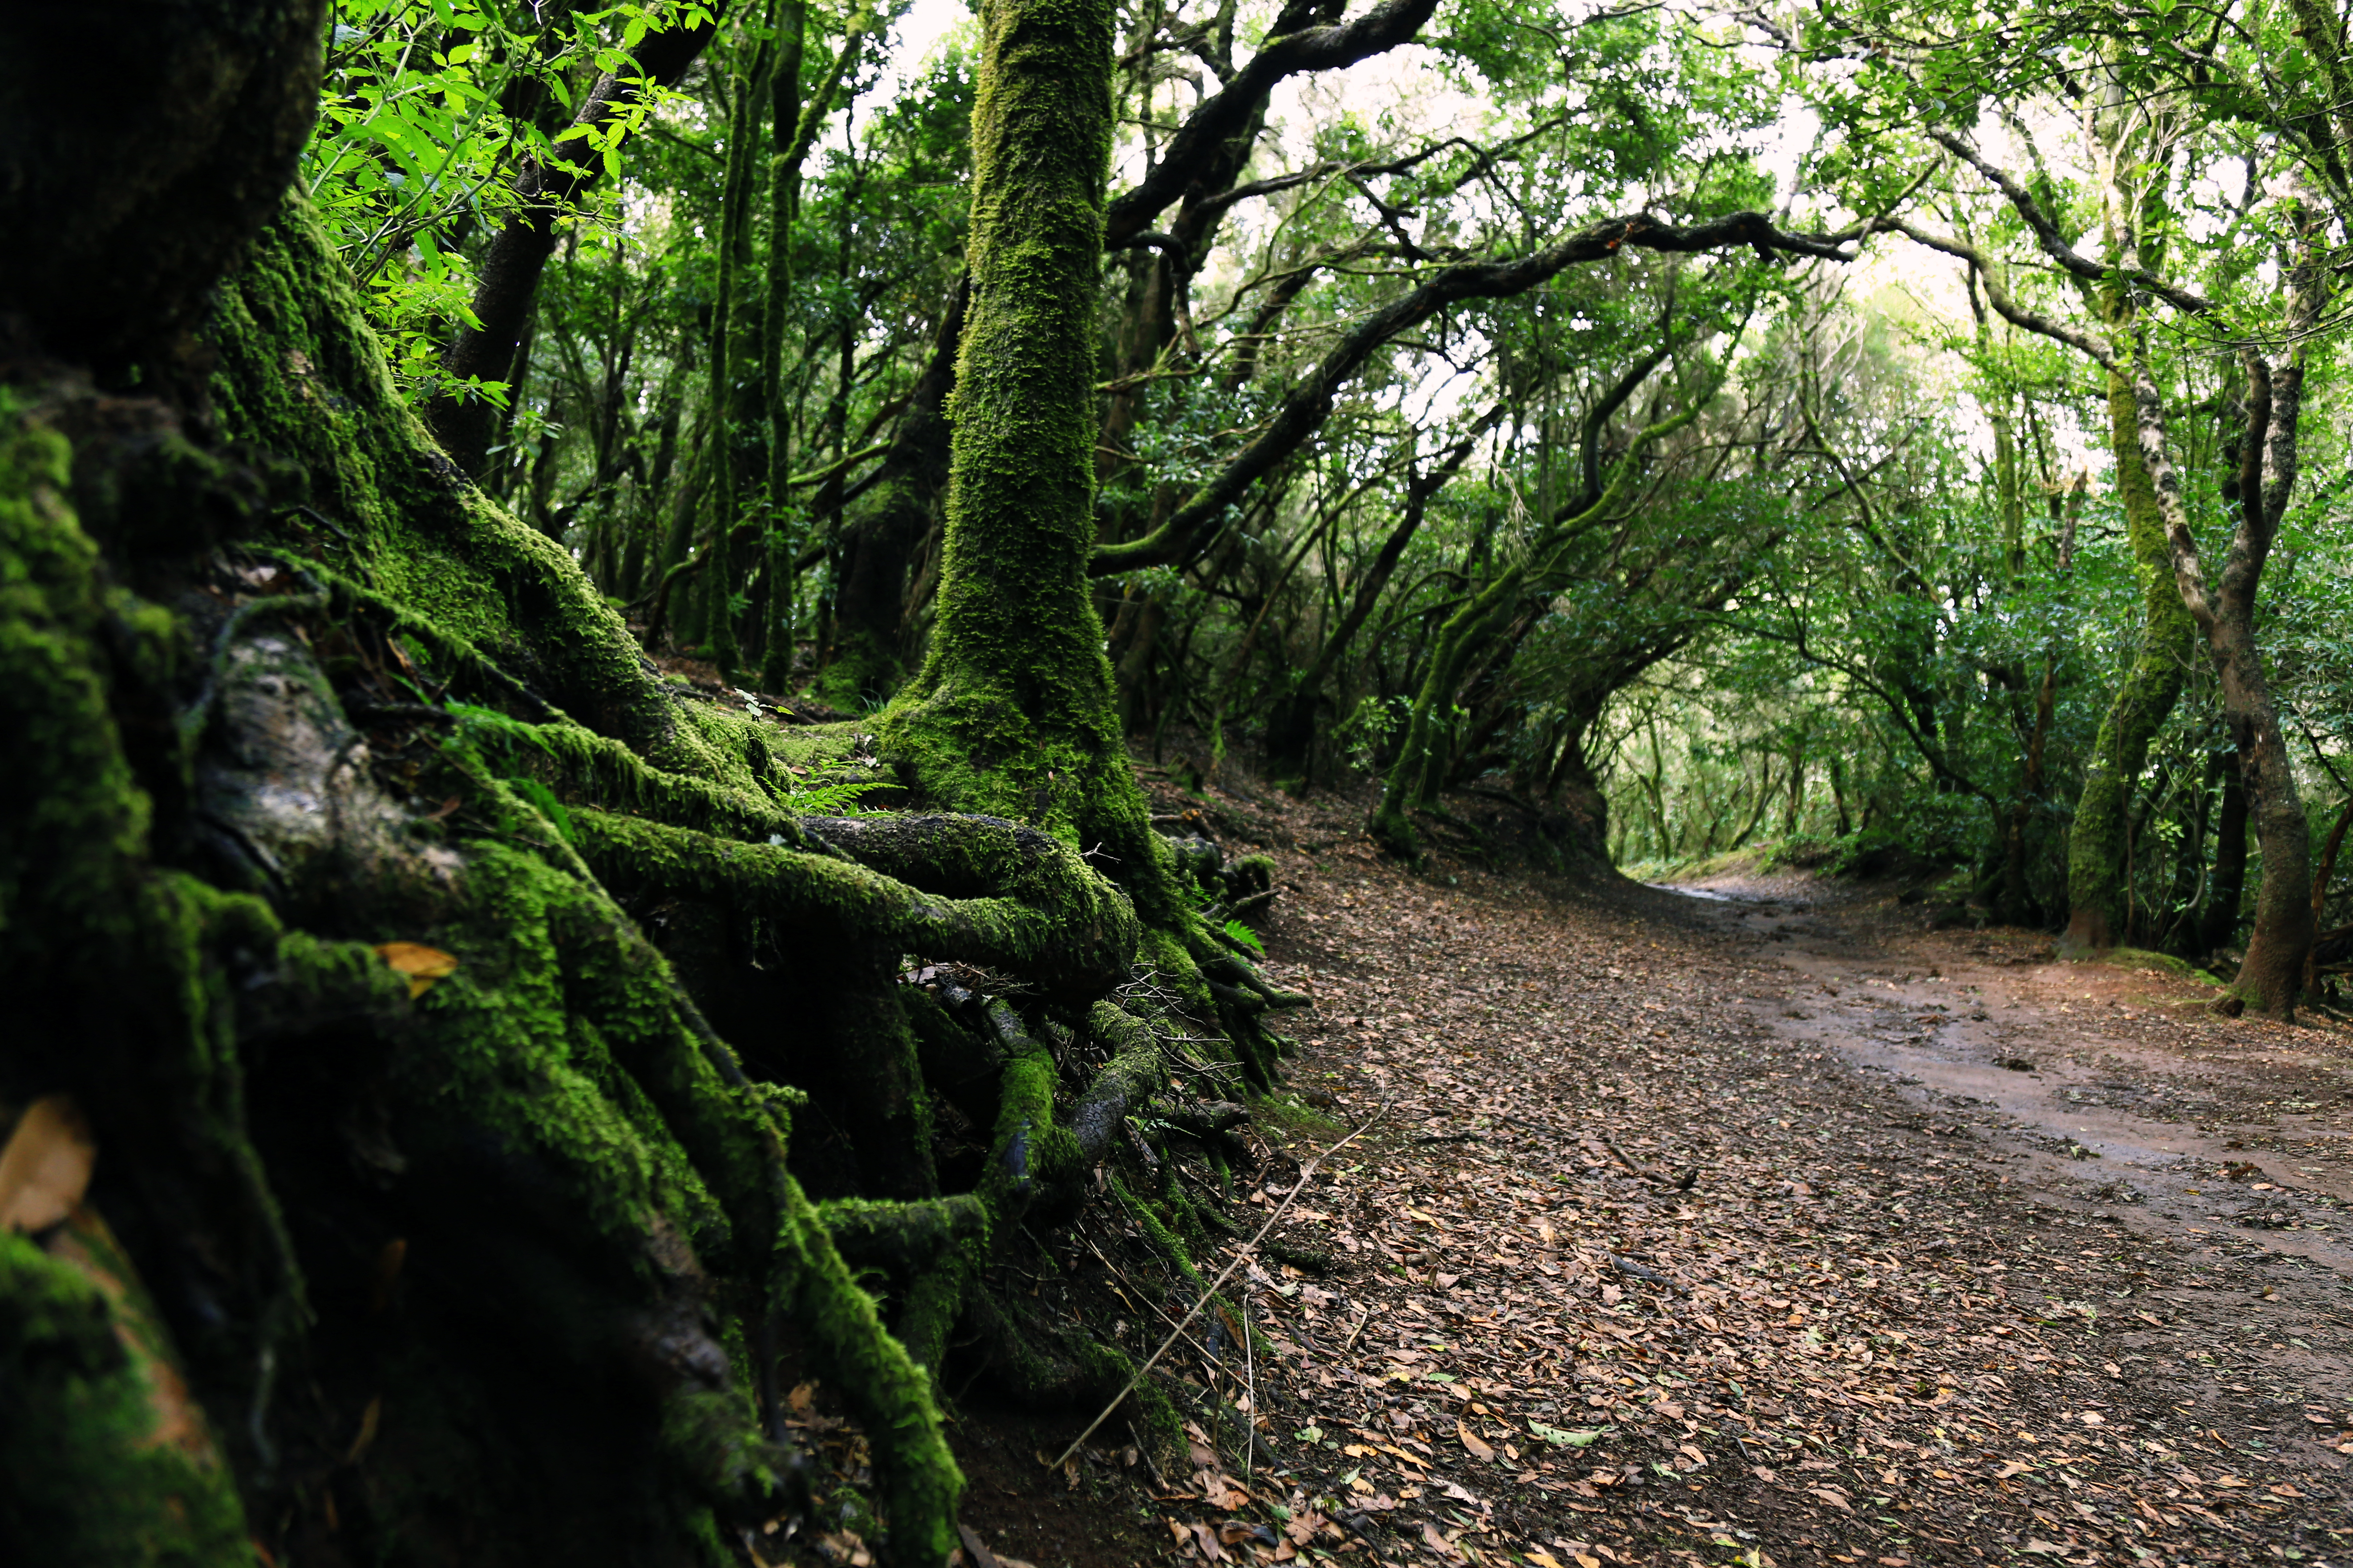
landscape, tree, nature, forest, path, wilderness, plant, trail, sunlight, leaf, flower, moss, environment, green, jungle, scenic, autumn, park, soil, botany, flora, fern, trees, forest floor, outdoors, woods, daylight, vegetation, rainforest, deciduous, woodland, habitat, footpath, ecosystem, biome, old growth forest, natural environment, woody plant